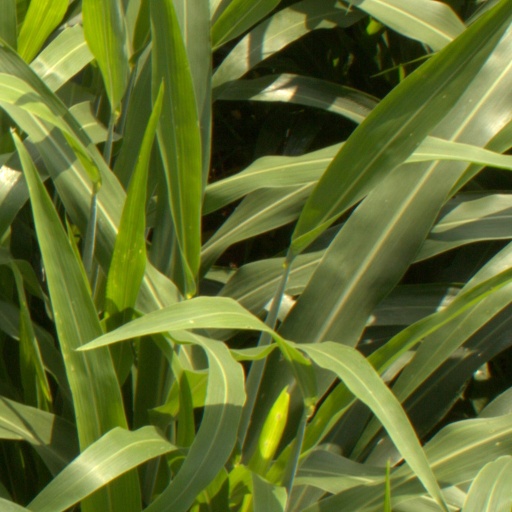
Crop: sorghum